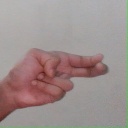
अक्षर: ह